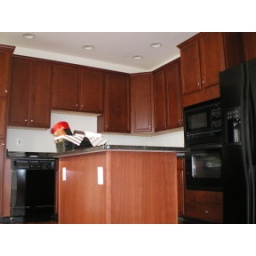
six over head lights in kitchen, kitchen is just WOW. Former owners left us a gift basket